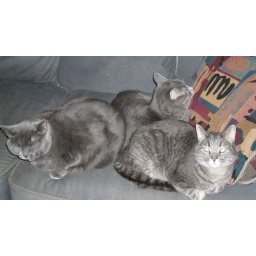
It was this cold in our house - 3 out of 4 cats agreed.